Paraguay

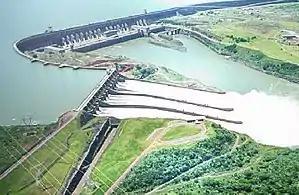
Itaipu Dam, a binational undertaking run by Brazil and Paraguay at the border between the two countries

Paraguay has an installed electrical production capacity of 8,110 MW, producing 63 billion kWh/year in 2016; with domestic consumption of just 15 billion kWh, the excess production is sold to Brazil, Argentina, and Uruguay, making Paraguay the world's largest exporter of electric power. This production is from two large hydroelectric power projects along its borders, including the Itaipu Dam, the world's second largest generating station.